Squad Advanced Marksman Rifle

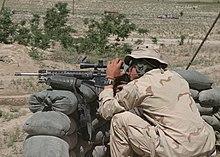
A U.S. Marine Corps marksman of the 22nd MEU with the SAM-R in Afghanistan.

The Squad Advanced Marksman Rifle (SAM-R) is a semi-automatic designated marksman rifle developed and used by the United States Marine Corps. It gave users the capability to provide fire in support of a rifle squad, providing precision fire in support of an assault, and aid in observation and adjusting of supporting arms.